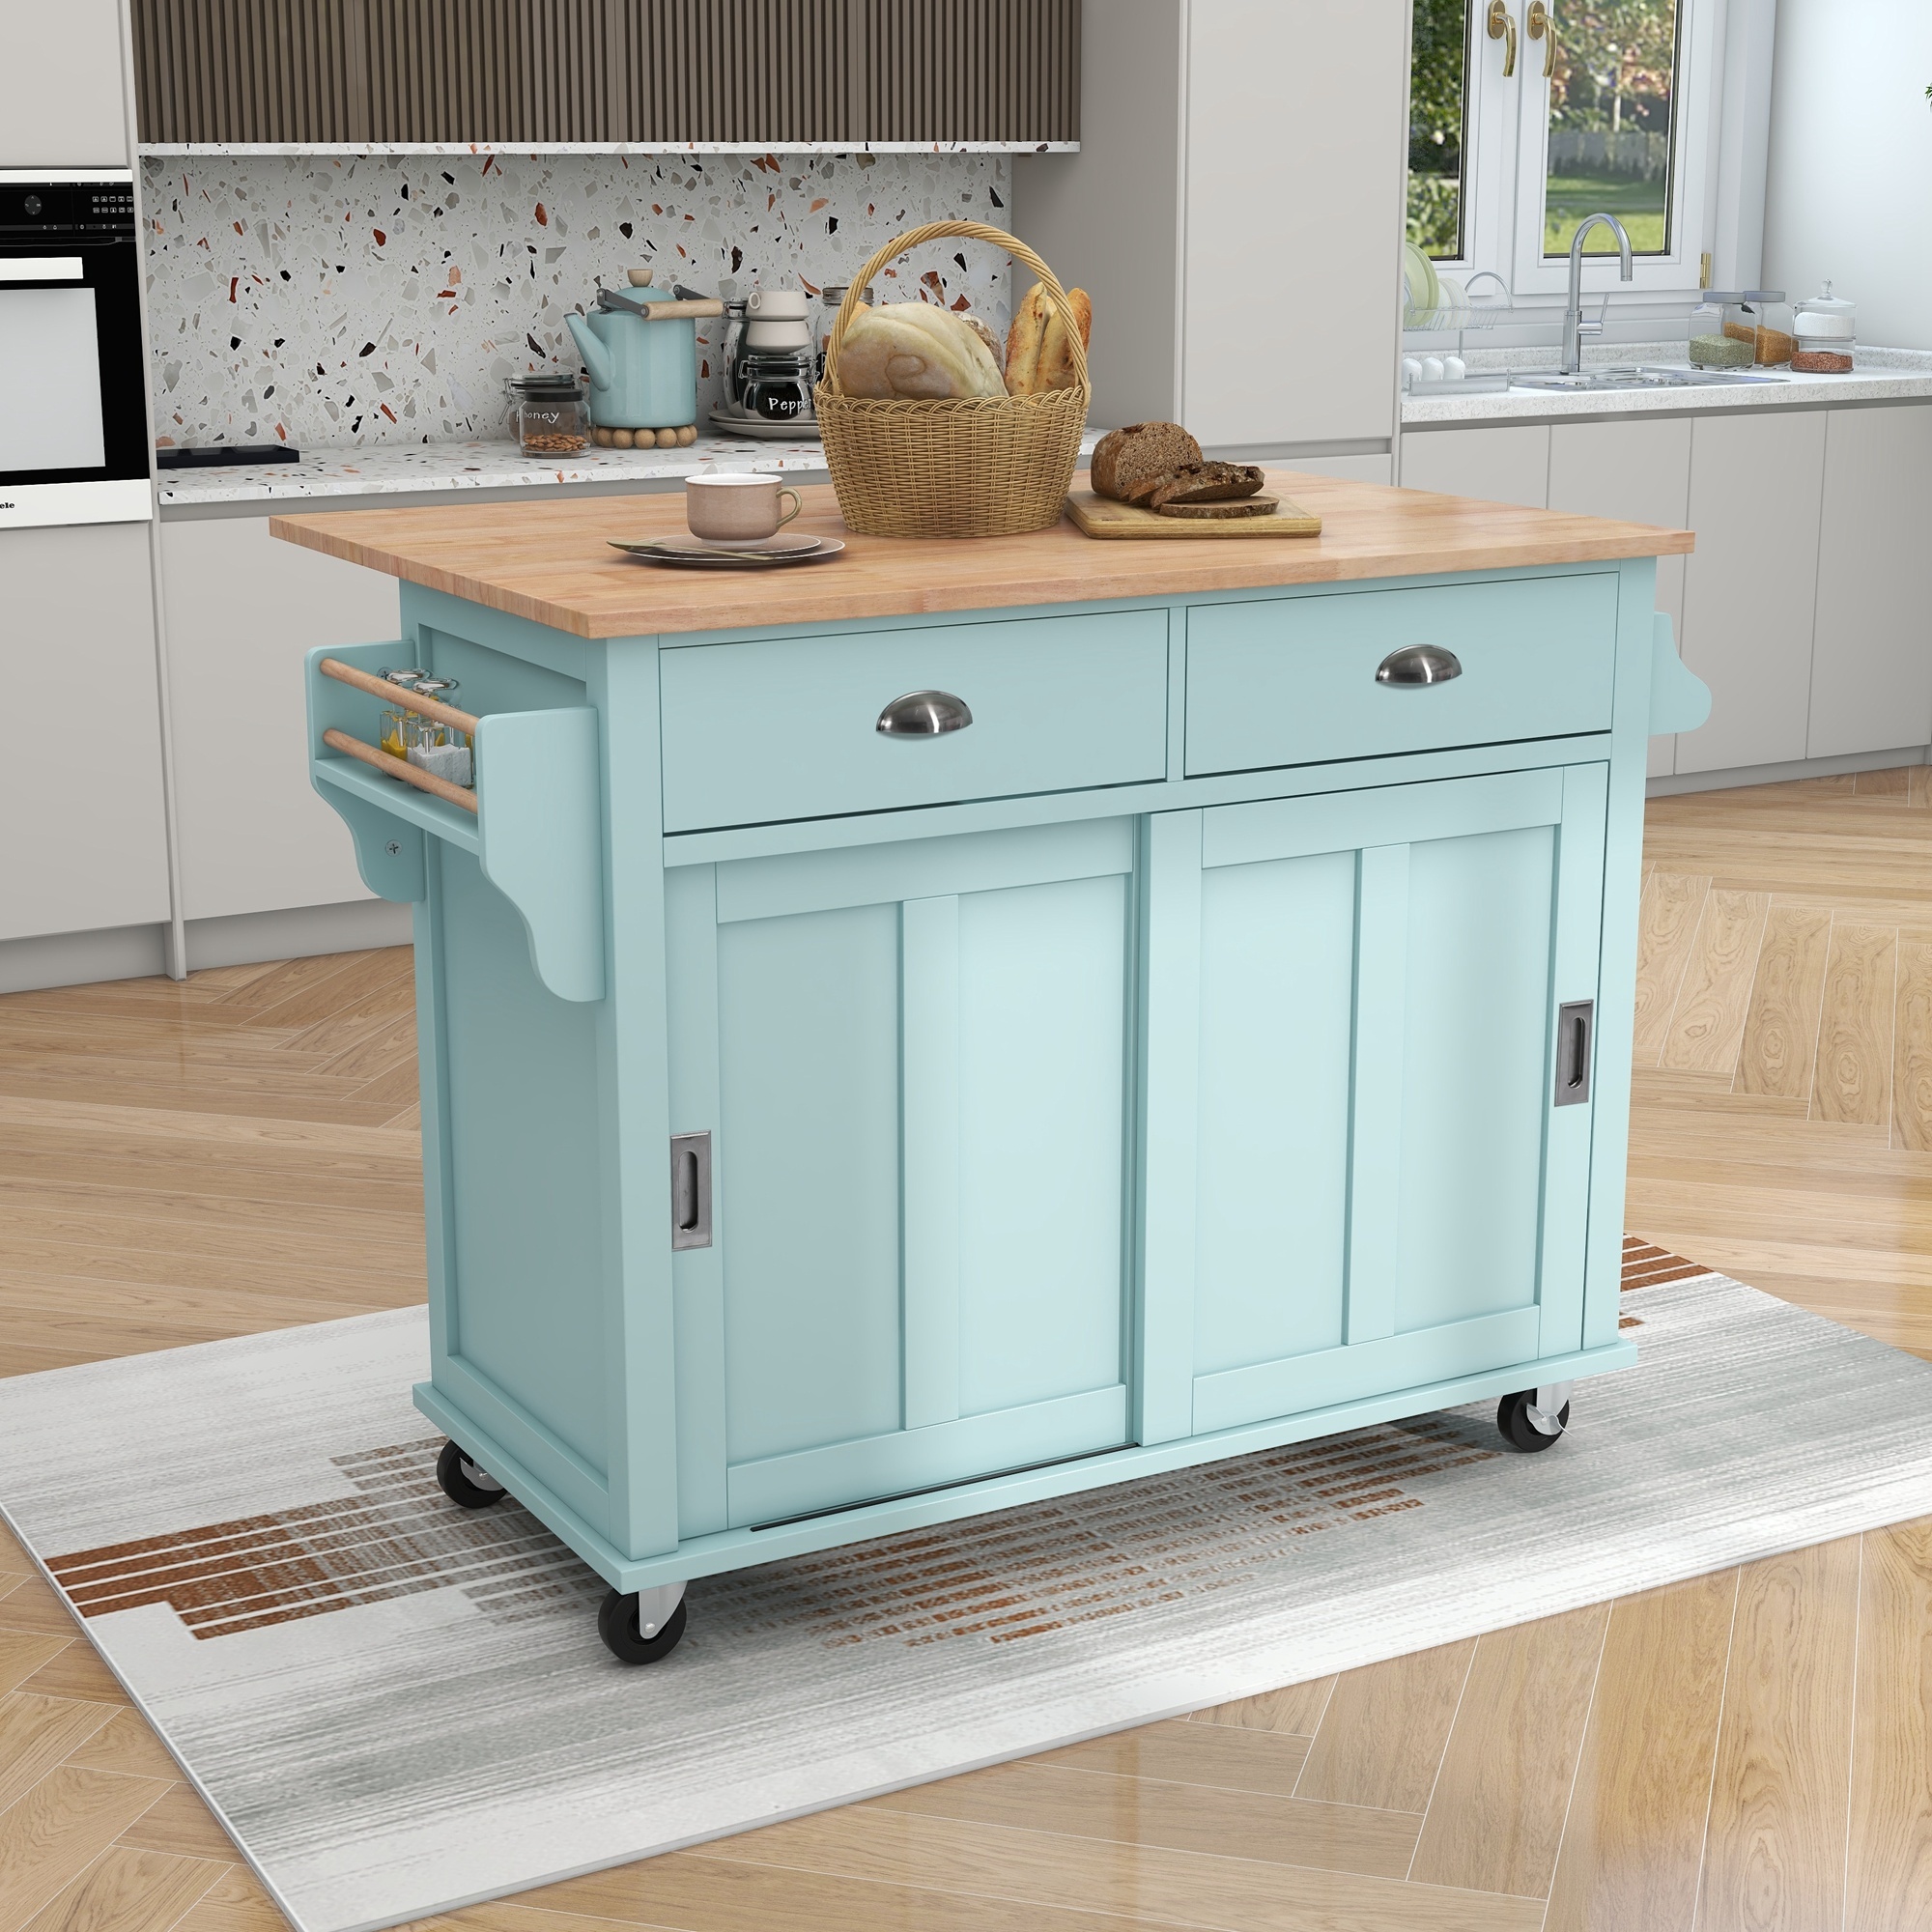
Kitchen Cart with Rubber wood Drop-Leaf Countertop, Concealed sliding barn door adjustable height,Kitchen Island on 4 Wheels with Storage Cabinet and 2 Drawers,L52.2xW30.5xH36.6 inch, Mint Green
Details: Included 2 Packages: Sub-item 1: Package Quantity:1, Package Size:48.62*24.61*4.92 in, 57.32 lb Sub-item 2: Package Quantity:1, Package Size:35.83*25.98*7.87 in, 81.57 lb Product Features: Drop-leaf:It has a large table top, the island can be used for meal prep or it can be used as a dining table on two tables,Moreover, putting down the drop-leaf will save you more space.Desktop and falling leaf are metal support frames, which are more solid and durable. Sliding Barn Door:The sliding door closes off either side of the storage cabinet to incorporate both open and closed storage space.This is a hidden sliding barn door, which is more beautiful than the regular barn door in appearance, and better match your decoration style. Two Locking Wheels:The kitchen cart is designed with 4 smooth wheels,including 2 locking wheels to meet your desire of moving everywhere and stabilize. Big premium rubber-made wheels allow you to move on the ground without too much noise for better move. Large storage space:Two storage drawers and adjustable shelve accommodate a variety of kitchen items.You can put small kitchen appliances and tableware into the cabinet and drawers to make your kitchen more neat and organized. Includes a towel rack and a spice rack to keep your desk tidy. Simple assembly required and dimensions:This kitchen island cart comes with step-by-step assembly instruction and numbered parts and hardware to make sure you can set up it without difficulties. An Allen Key is also included for your convenience. Notice: 1.Real Product's Color may be a little different from the image due to the lighting or monitor's display. 2.Manual measurement has been used, there may be some reasonable error. Overall Product Dimensions:L52.2xW30.5xH36.6 inches Description: Kitchen Cart with Rubber wood Drop-Leaf Countertop This delicate kitchen island will bring convenience and more living space to your life.Put everything in its place with a beautiful combination of storage space. And it provides you with four solid wood cabinet feet, which can be replaced when you don't want to use wheels.This piece offers a stunning contemporary style and functional design that gives you plenty of options to effortlessly and efficiently store your kitchen accessories. Crafted with sturdy wood and rolling casters, our kitchen cart brings a fresh yet timeless look for all to enjoy. Drop-leafIt has a large table top, the island can be used for meal prep or it can be used as a dining table on two tables,Moreover, putting down the drop-leaf will save you more space.Desktop and falling leaf are metal support frames, which are more solid and durable. Sliding Barn DoorThe sliding door closes off either side of the storage cabinet to incorporate both open and closed storage space.This is a hidden sliding barn door, which is more beautiful than the regular barn door in appearance, and better match your decoration style. Two Locking WheelsThe kitchen cart is designed with 4 smooth wheels,including 2 locking wheels to meet your desire of moving everywhere and stabilize. Big premium rubber-made wheels allow you to move on the ground without too much noise for better move. Large storage space Two storage drawers and adjustable shelve accommodate a variety of kitchen items.You can put small kitchen appliances and tableware into the cabinet and drawers to make your kitchen more neat and organized. Includes a towel rack and a spice rack to keep your desk tidy. Specifications: Tabletop Weight Capacity 200LBS Drop Leaf Weight Capacity 80LBS Shelf Weight Capacity 50LBS Suggested Number of People 2 Estimated Time to Assemble 60-90 minutes Product Care 1.Wipe with a soft dry cloth. Avoid the use of harsh chemicals and household cleaners as they may damage the finish.2.Hardware may loosen over time; periodically check that all connections are tight.
Brand: Yeah Depot
Category: Furniture > Carts & Islands > Islands